Oscar Homolka

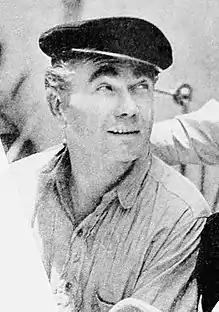
Homolka in "Ebb Tide" (1937)

Oskar Homolka (12 August 1898 – 27 January 1978) was an Austrian film and theatre actor, who went on to work in Germany, Britain and the United States. Both his voice and his appearance fitted him for roles as communist spies or Soviet officials, for which he was in regular demand. By the age of 30, he had appeared in more than 400 plays; his film career covered at least 100 films and TV shows.